Fukui Station (Tochigi)

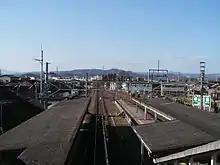
An overview of the station platforms, March 2007

This station has two parallel side platforms, connected to the station building by a footbridge. The same side of each platform (i.e. the side opposite the location of the station building) is used.